ZNF821

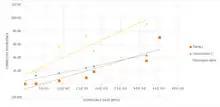
Divergence Rate of ZNF821 compared to Cytochrome c and Fibrinogen alpha.

The relative rate of divergence is slow when compared to the rates of two reference proteins, Cytochrome c and Fibrinogen alpha, but increases to slightly faster than Cytochrome c as the date of divergence gets closer to the present.